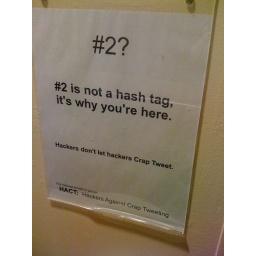
This is the sign i saw in the TS toilet